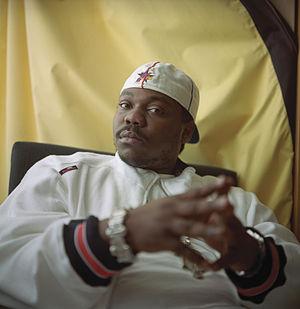
Beanie Sigel, de son vrai nom Dwight Grant, né le 6 mars 1974 à Philadelphie, Pennsylvanie, est un rappeur américain. Grant est un ancien membre des labels Dame Dash Music Group et Roc-A-Fella Records grâce auxquels il collabore avec des rappeurs comme notamment Jay-Z et Freeway.